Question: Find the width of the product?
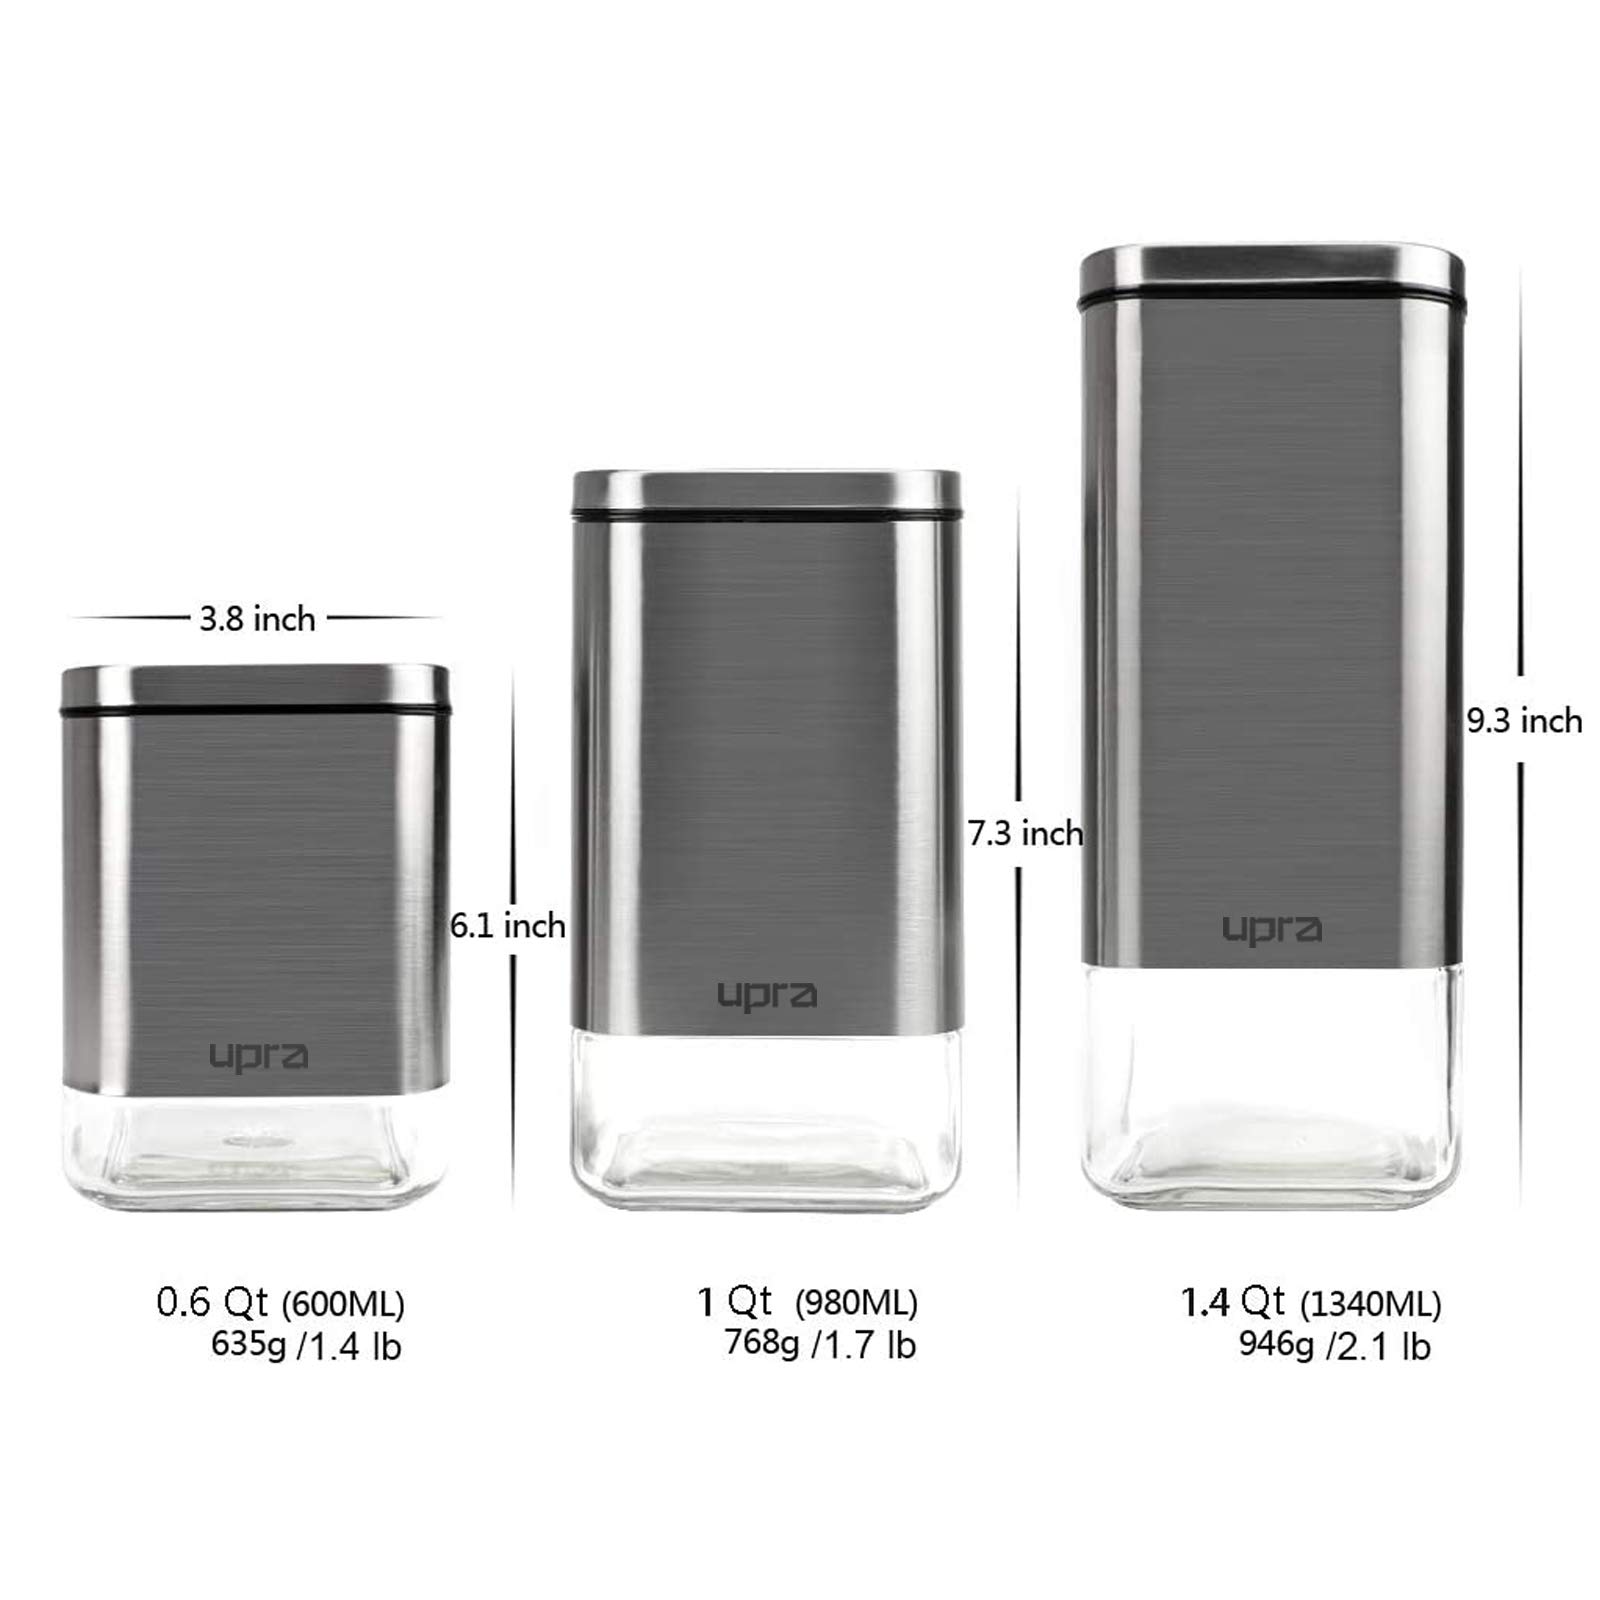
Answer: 3.8 inch